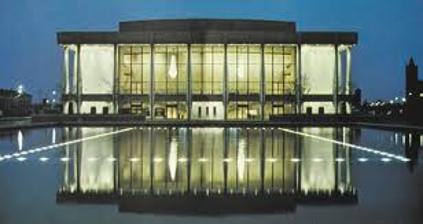
Building: Chrysler Hall
Country: United States of America
Year built: 1972
Performing arts venue in Norfolk, Virginia Chrysler Hall Address 215 Saint Pauls Boulevard Norfolk, Virginia United States Coordinates 36°51′7.5″N 76°17′10.9″W / 36.852083°N 76.286361°W / 36.852083; -76.286361 Owner City of Norfolk Type Concert hall Capacity 2,500 Opened 1972 Tenants Broadway in Norfolk, Virginia Symphony Orchestra , Norfolk Forum, the Virginia Arts Festival , the Virginia Ballet, and the Generic Theatre Website www .sevenvenues .com Chrysler Hall is the premier performing arts venue in Norfolk, Virginia , located in the downtown section of the city.  Built in 1972 and located next to the Norfolk Scope arena, the venue is home to the Virginia Symphony Orchestra , the Virginia Ballet and hosts Broadway plays while serving as Norfolk's primary theater and concert venue.  The venue also contains a studio theater in the lower levels of the complex that serves as the current home of the Generic Theater. The City of Norfolk owns and operates the venue. It was originally designed by Pier Luigi Nervi and local architects. References